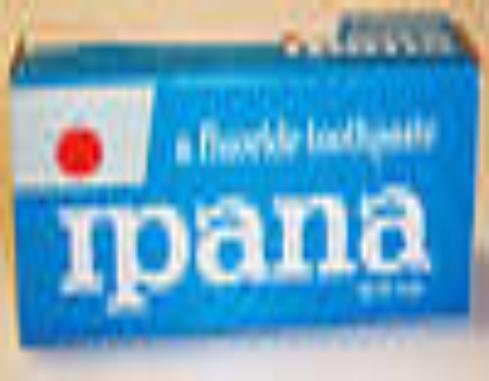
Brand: Ipana
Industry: Necessities